1978 Avon International Marathon

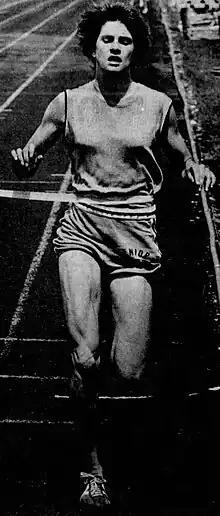
Julie Brown (pictured in 1973) led much of the race, but collapsed before the finish.

The race began at 1:00pm (EST). A field of 186 runners started the race, which took place in warm and dry conditions, around , possibly peaking to . A group of five runners broke away near the beginning of the race; Kim Merritt, Leal-Ann Reinhart, Sarolta Monspart, Manuela Angenvoorth and Julie Brown. Merritt was forced to drop out roughly quarter of the way through the race due to an inflamed Achilles tendon. At the halfway stage, Brown, who was described by "Sports Illustrated"s Kenny Moore as "the most controlled of the leaders", took the lead and opened up a gap from the pack.